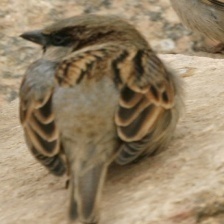
Species: HOUSE SPARROW
Scientific name: PASSER DOMESTICUS